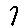
Label: 7